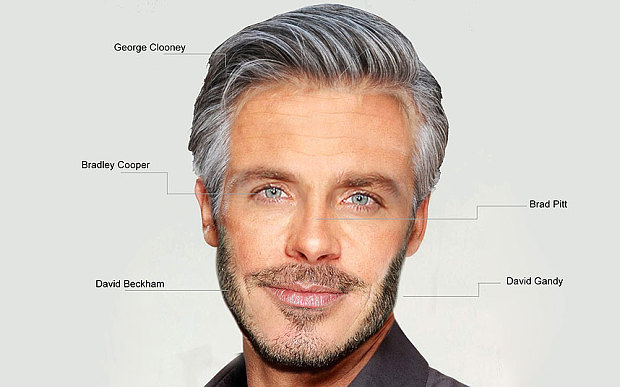
Gender: men